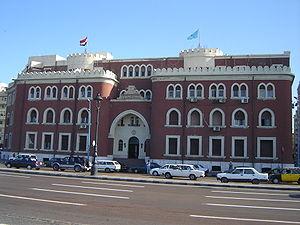
Alexandrie est une ville d'Égypte. En 2010, elle comptait plus de 4 300 000 habitants. Elle a été fondée par Alexandre le Grand en 331 avant notre ère. Dans l’Antiquité, elle a été la capitale du pays, un grand centre de commerce et un des plus grands foyers culturels hellénistiques de la mer Méditerranée centré sur la fameuse bibliothèque, qui fonda sa notoriété. C'est actuellement la deuxième ville la plus peuplée du pays après Le Caire.
L'université d'Alexandrie est située à Alexandrie en Égypte. Elle est la deuxième plus grosse université égyptienne. Elle est classée par le U.S. News & World Report au 8ᵉ rang du classement régional des universités arabes.